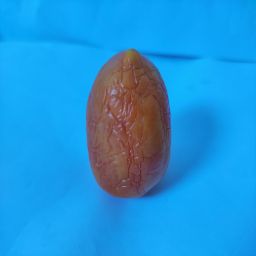
Crop: Tomato
Quality: Old